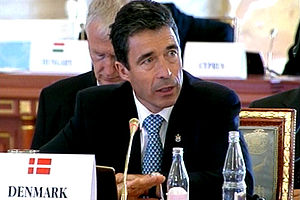
Venstre / Statsministre
Anders Fogh Rasmussen i 2003
Venstre, officielt Venstre, Danmarks Liberale Parti, er et politisk parti i Danmark. Partiet opstod i sin nuværende form i 1910, men kan føre sin historie tilbage til dannelsen af Det forenede Venstre i 1870. Den landsdækkende partiorganisation blev først dannet i 1929.